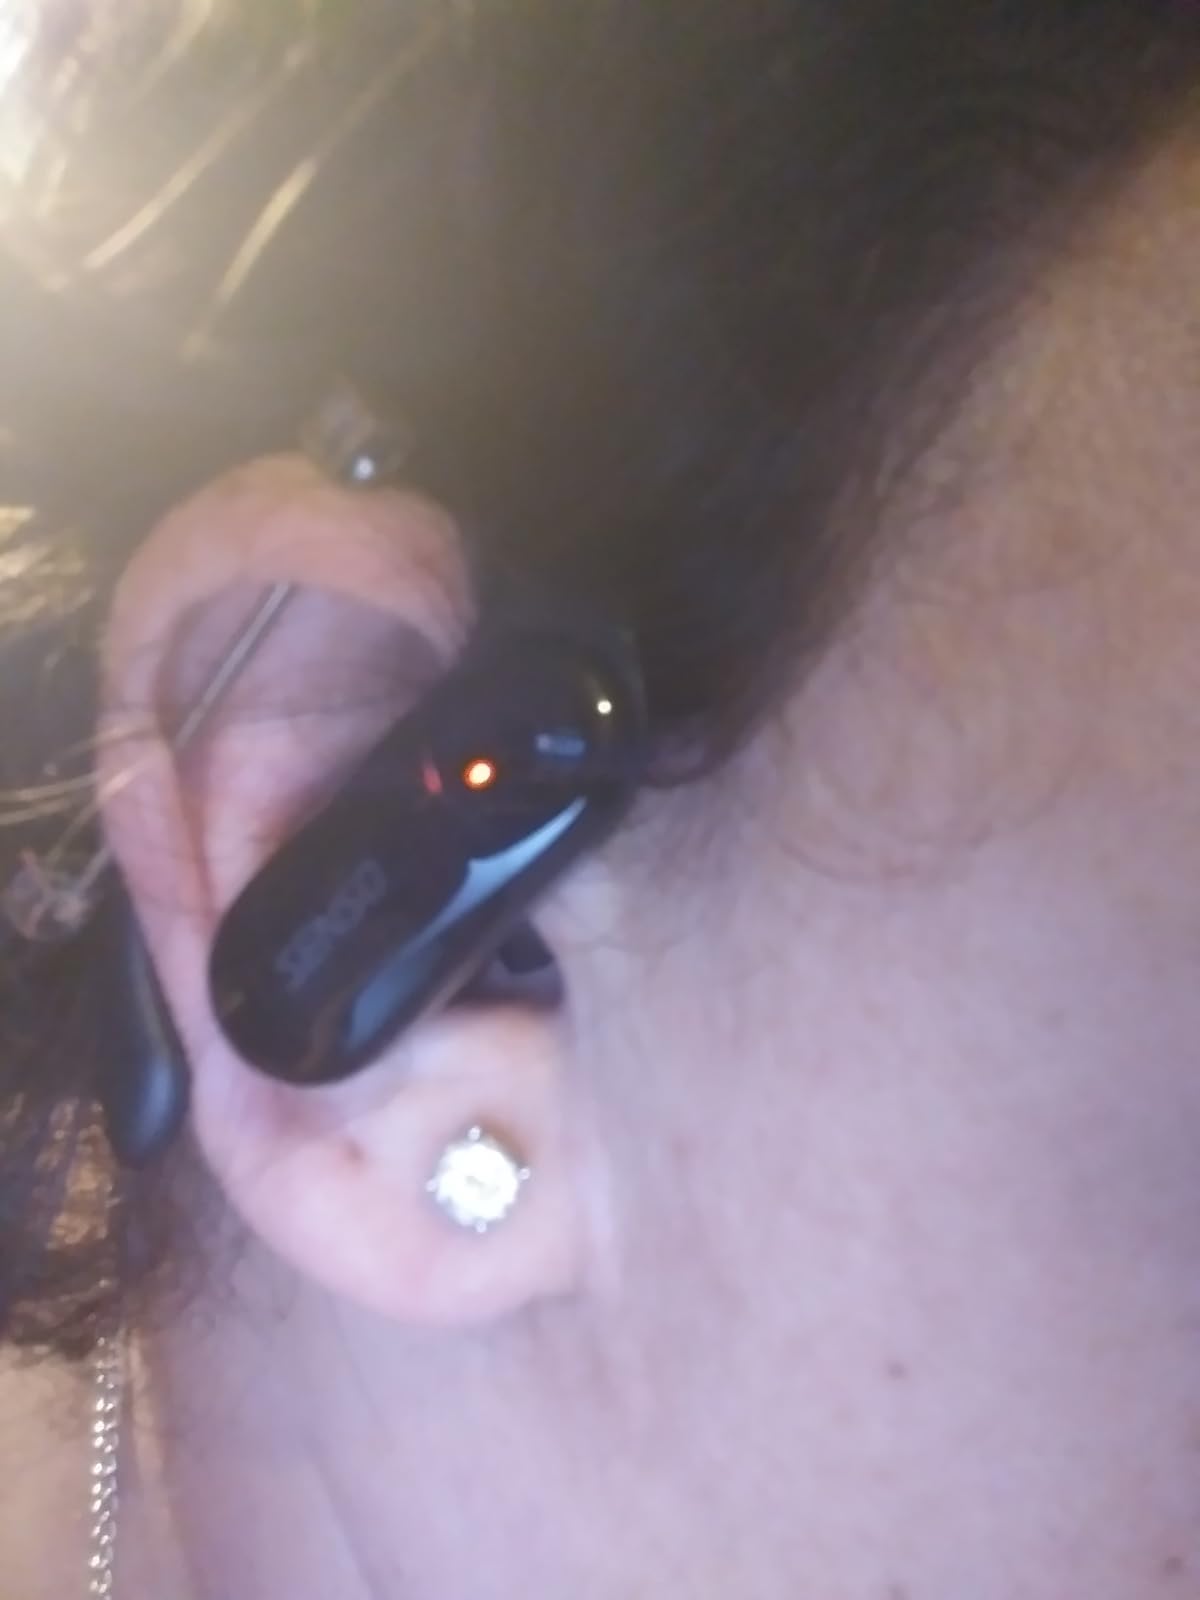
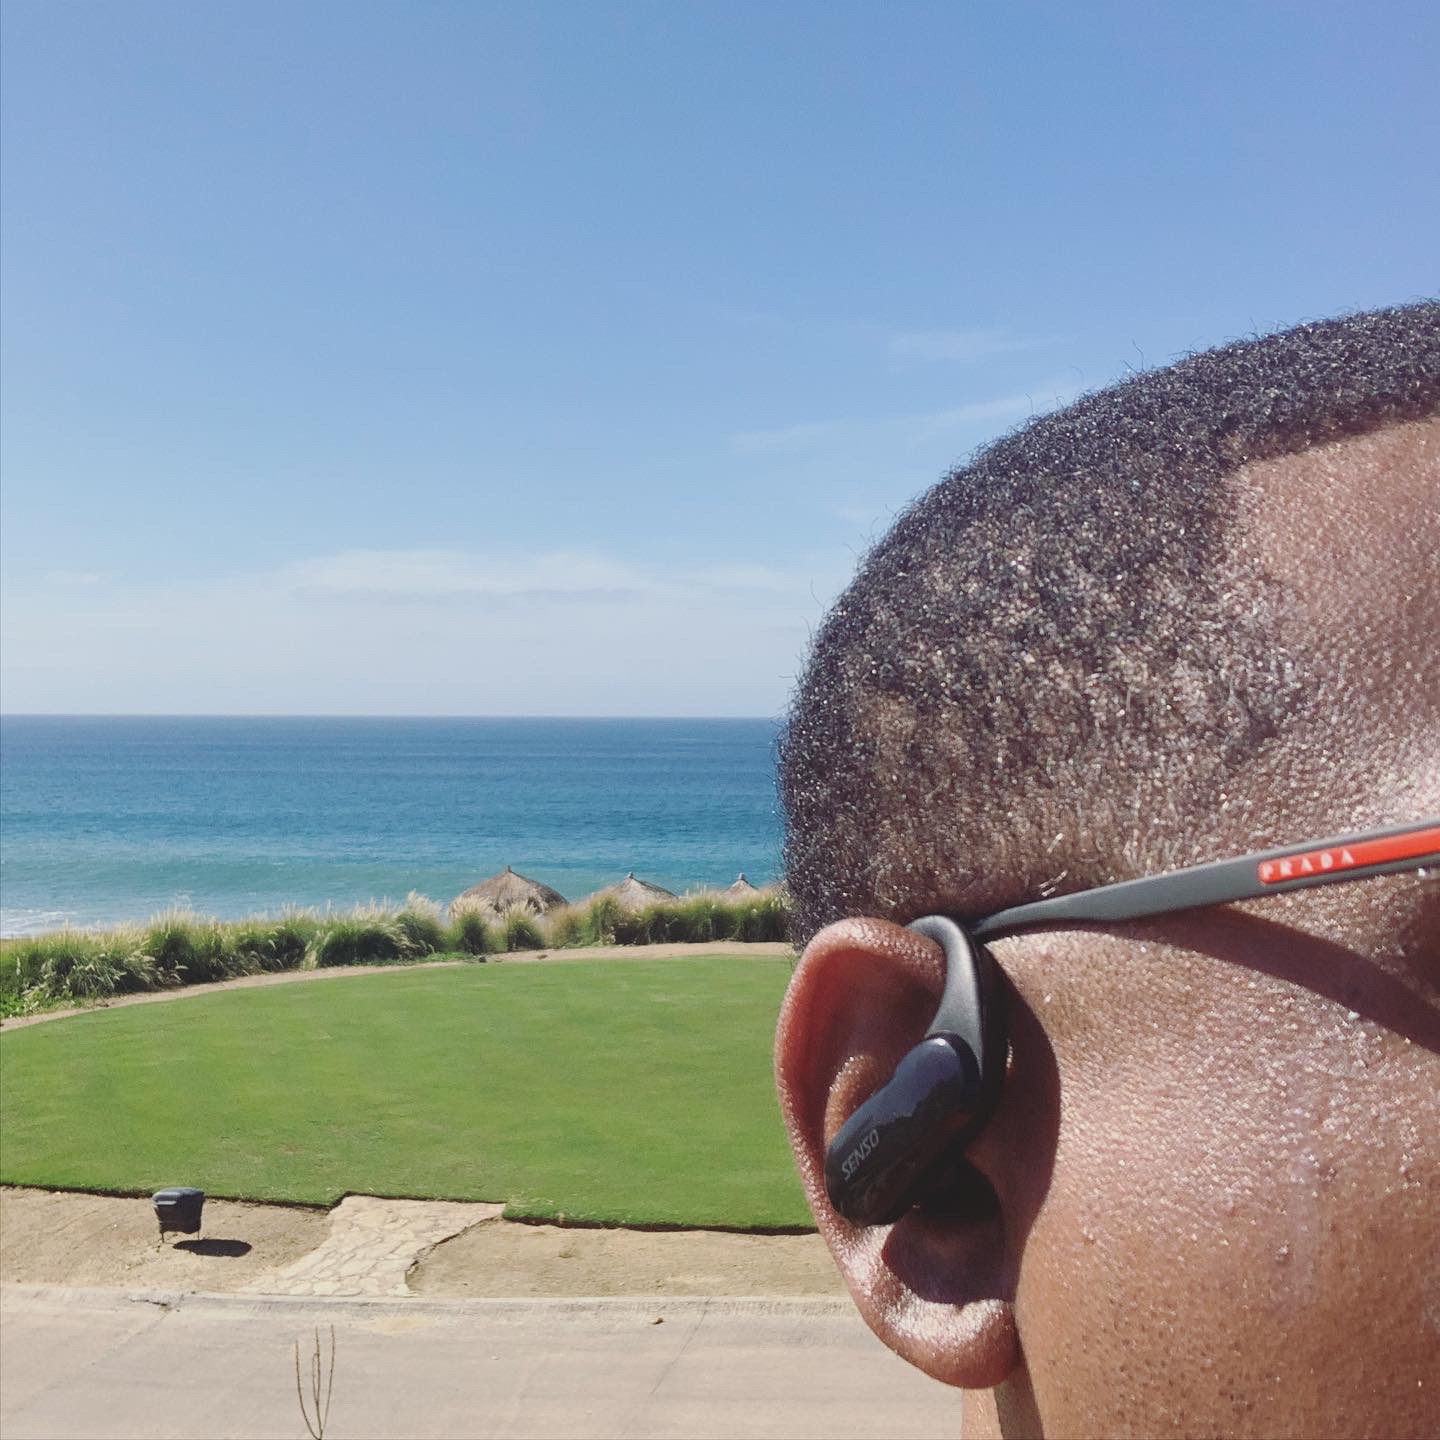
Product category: earbuds
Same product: yes